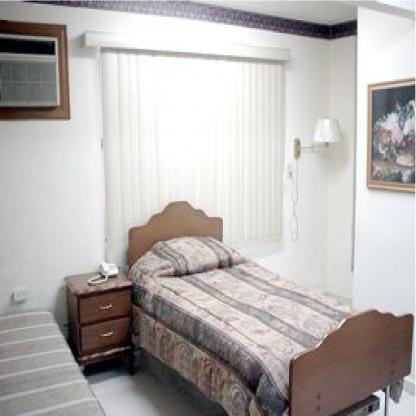
Scene: Indoor